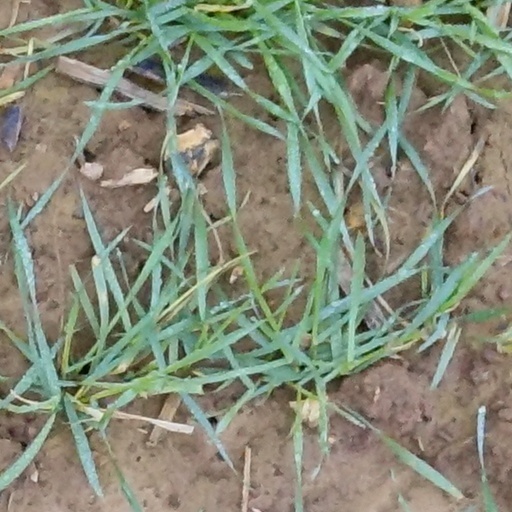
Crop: wheat